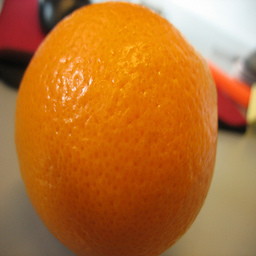
Label: Orange